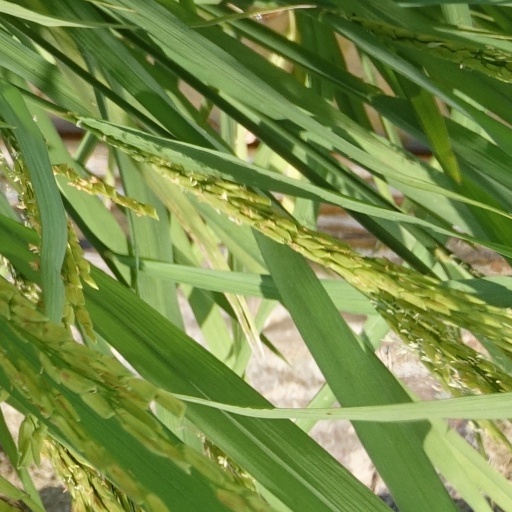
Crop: rice